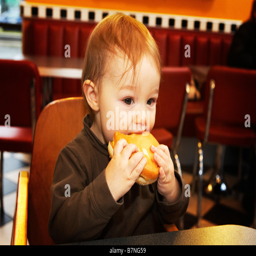
child old eating food ever